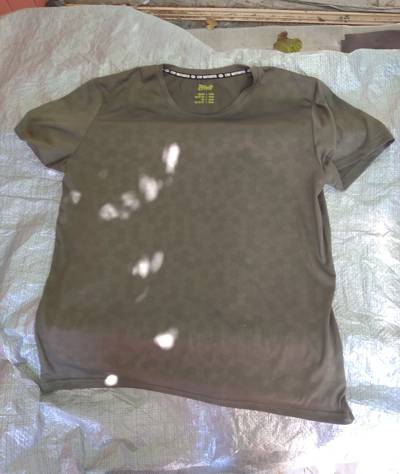
Waste category: clothes